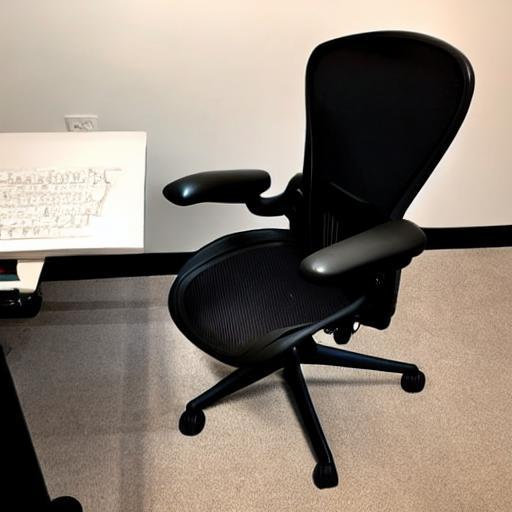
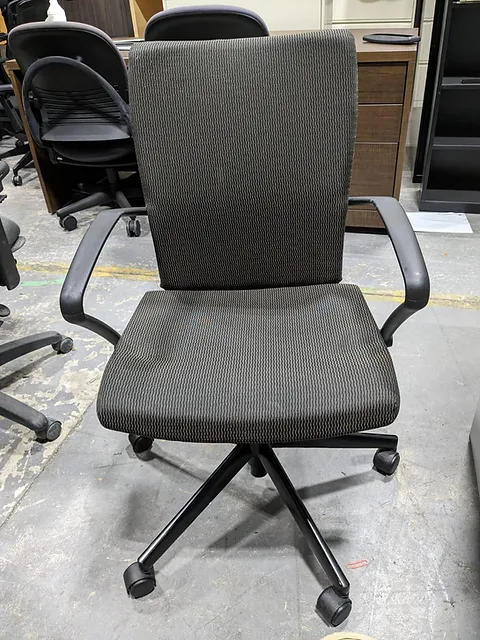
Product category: items_chair
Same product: no